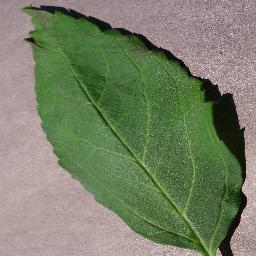
Label: Cherry___healthy